Luther H. Hodges

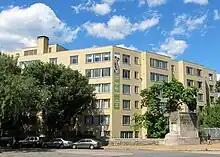
Hodges's former residence in Washington, D.C.

Hodges ran for office as lieutenant governor in 1952 and was elected. He succeeded to the position of governor in November 1954 upon the death of Governor William B. Umstead in office.